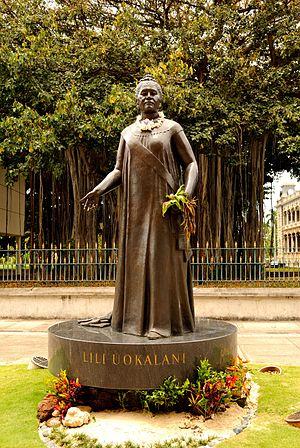
Liliʻuokalani, née Liliʻu Loloku Walania Kamakaʻeha le 2 septembre 1838 à Honolulu, et morte le 11 novembre 1917 dans la même ville, est une reine du Royaume d'Hawaï, dernière souveraine du pays de janvier 1891 à janvier 1893, avant le renversement de la monarchie par une coalition soutenue par les États-Unis. Malgré la brièveté de son règne, cette souveraine qui a défendu la monarchie ainsi que le peuple a marqué les esprits et la communauté hawaïenne.